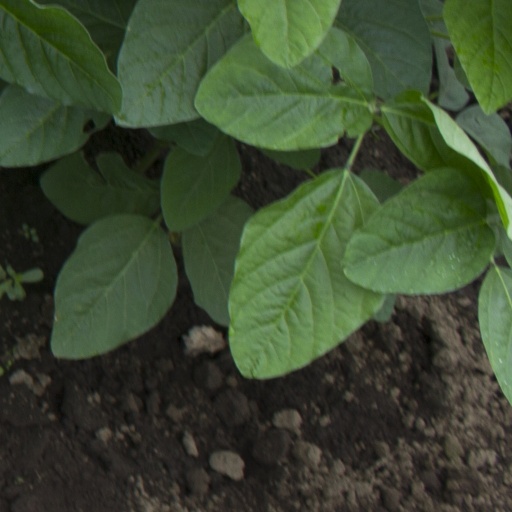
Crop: soybean